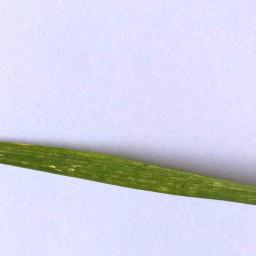
Label: Rice___Healthy